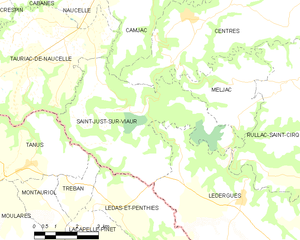
Saint-Just-sur-Viaur est une commune française, située dans le département de l'Aveyron en région Occitanie.